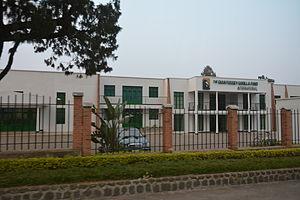
Implantation au Rwanda de l'organisation The Dian Fossey Gorilla Fund International.
Dian Fossey, née le 16 janvier 1932 à San Francisco et morte le 26 décembre 1985 dans les montagnes des Virunga au Rwanda, est une primatologue américaine, spécialisée dans l'étude du comportement des gorilles de l'Est. Elle les a étudiés régulièrement dans les forêts de montagne du Rwanda, encouragée à l'époque par l'archéologue britannico-kényan Louis Leakey. Cet engagement lui coûte la vie : elle est assassinée en 1985. Son assassin est toujours inconnu à ce jour.